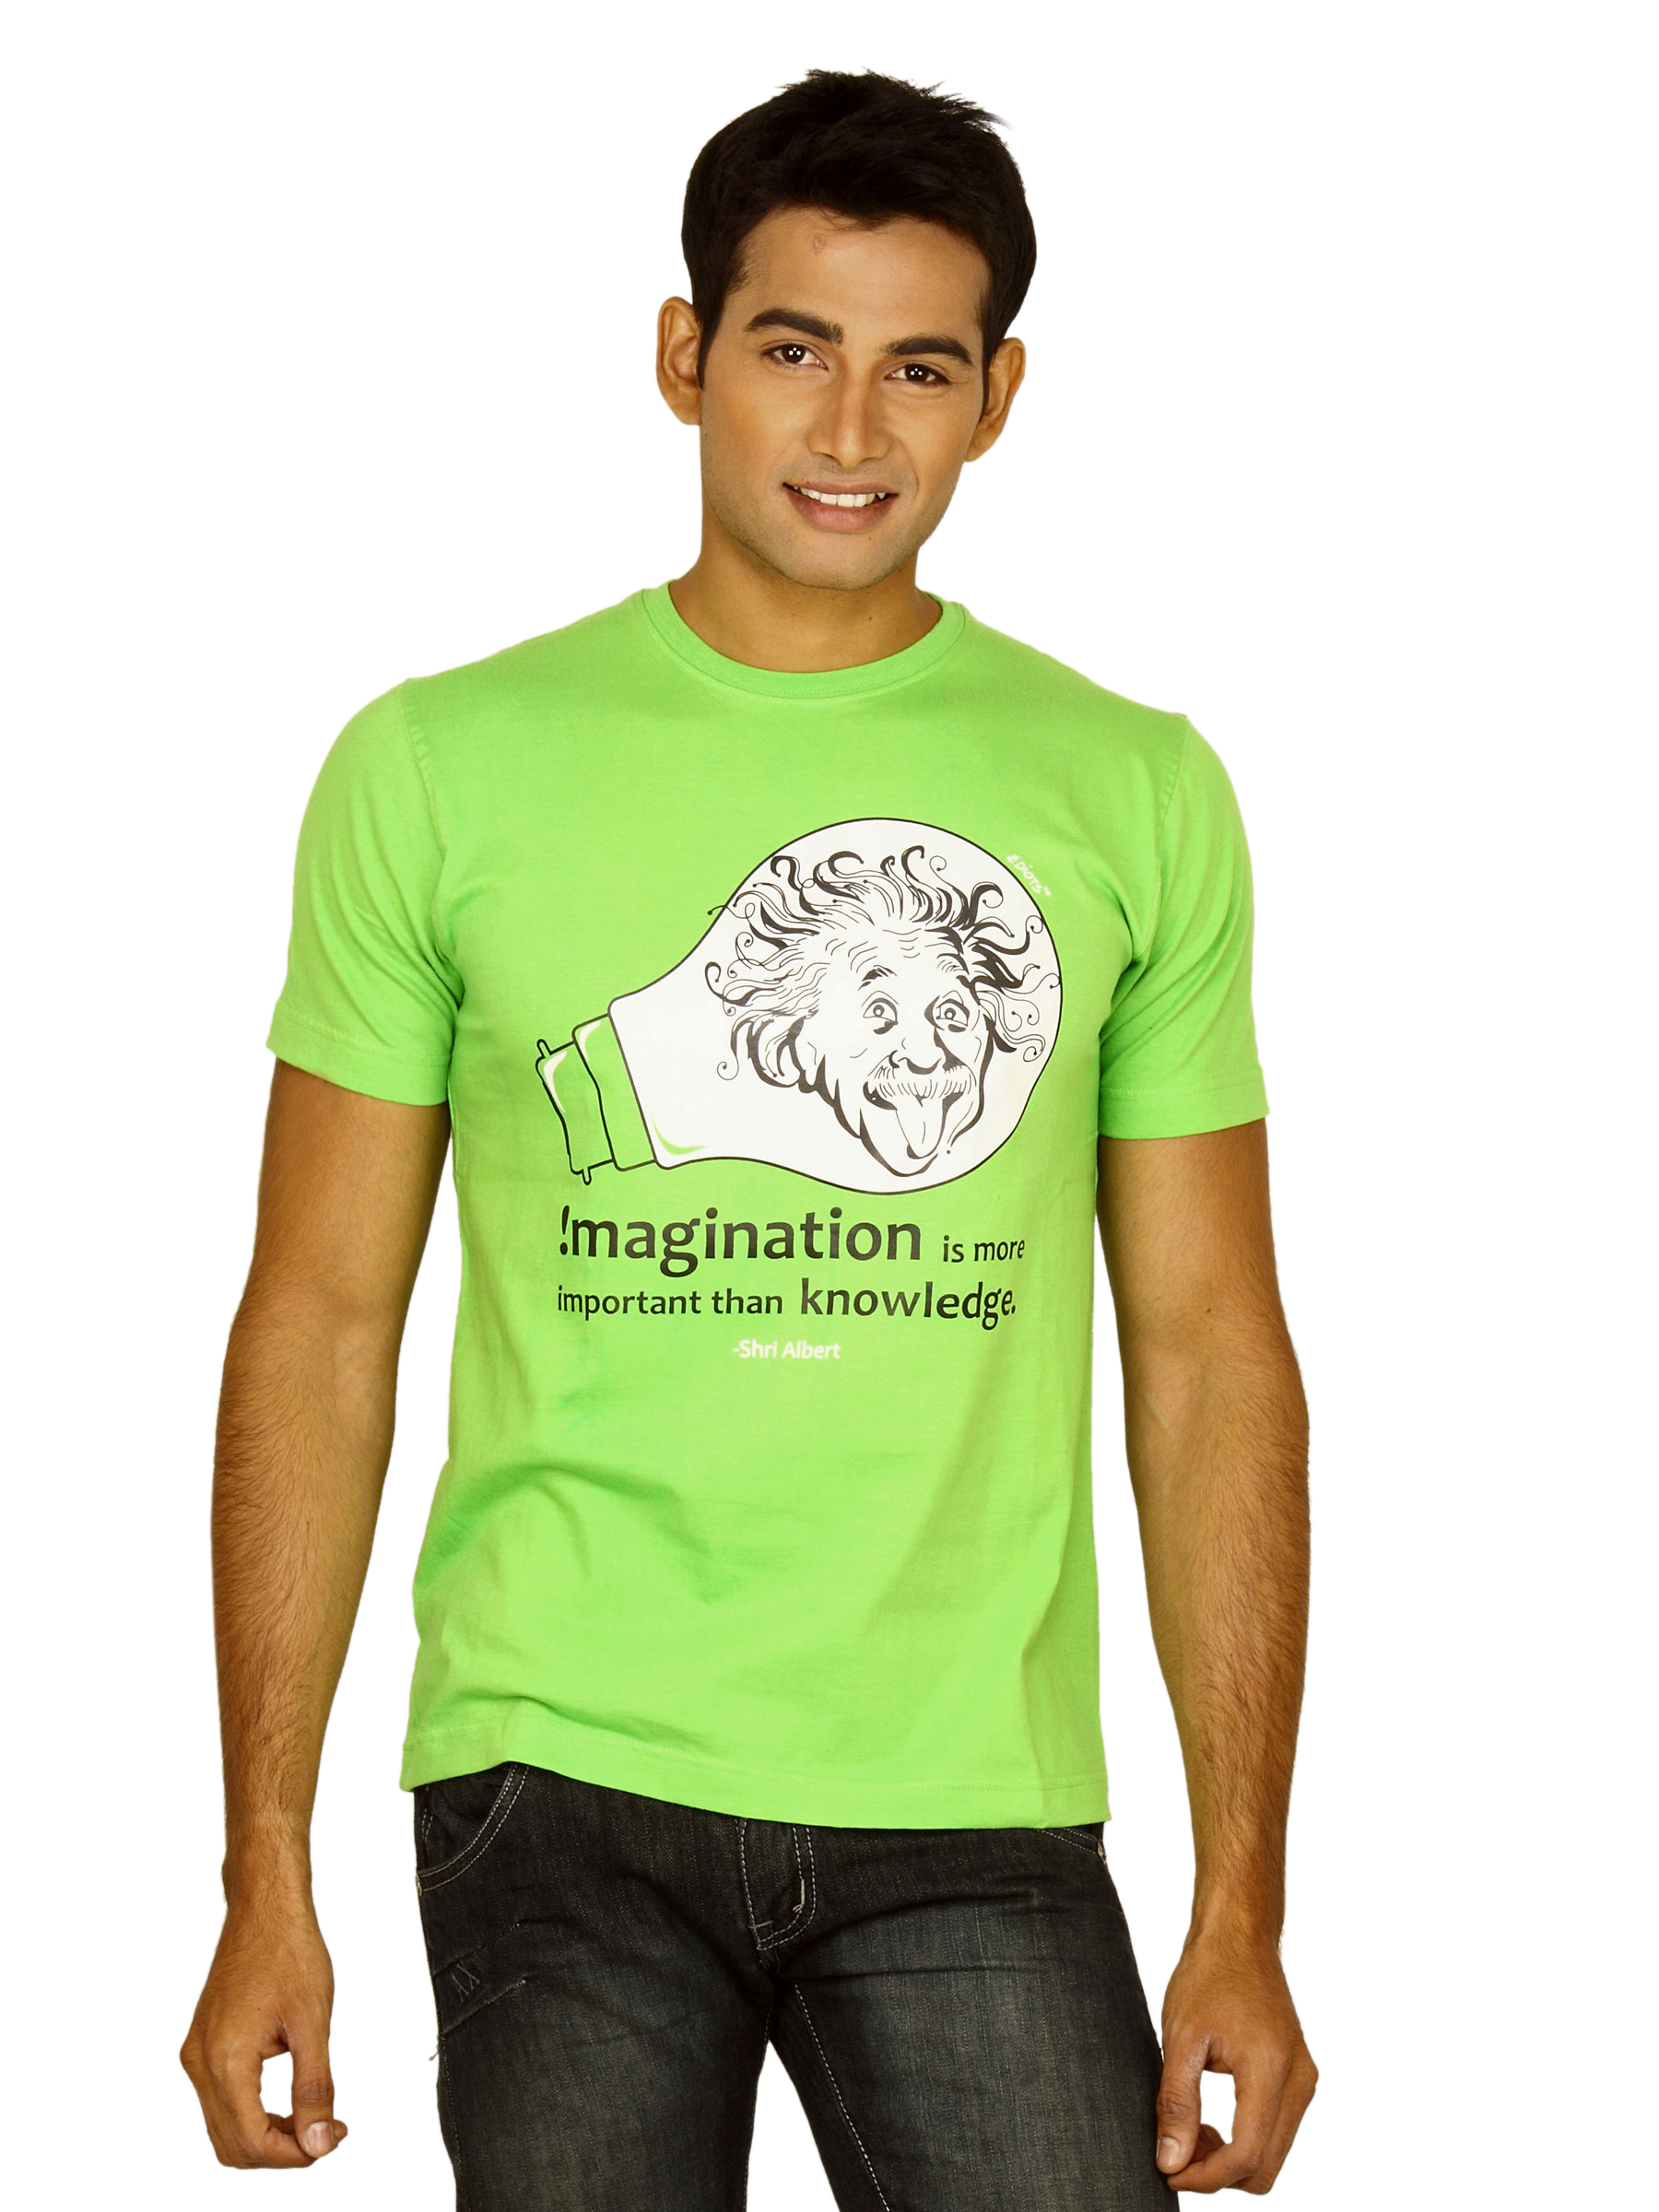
Ediots Men's Imagination Important Green T-shirt
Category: Apparel / Topwear / Tshirts
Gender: Men
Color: Green
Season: Summer 2011
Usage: Casual